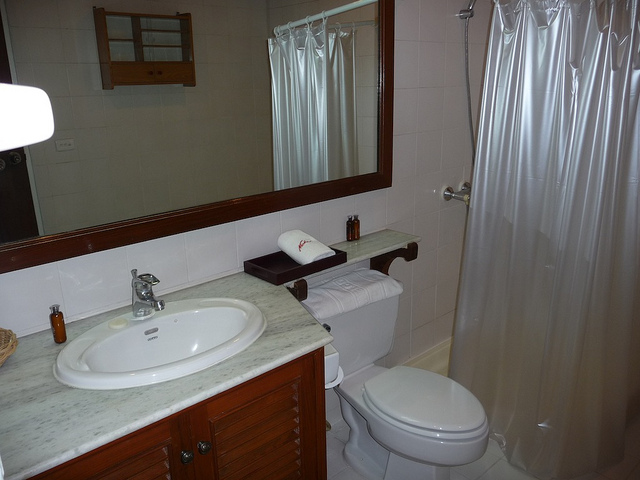
user: Given an image and a question. Answer the question in a short answer. Question: How long have this type curtain been in production? Short Answer:
assistant: 50 years